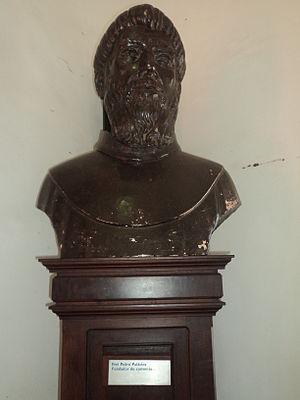
Convento da Penha est l'un des plus anciens sanctuaires religieux du Brésil, situé dans la municipalité de Vila Velha, dans l'État de l'Espírito Santo. Elle est située au sommet d'une falaise, à 154 mètres d'altitude, étant l'une des plus anciennes églises de l'État, dont les travaux commencèrent vers 1558, à la demande du frère Pedro Palácios.